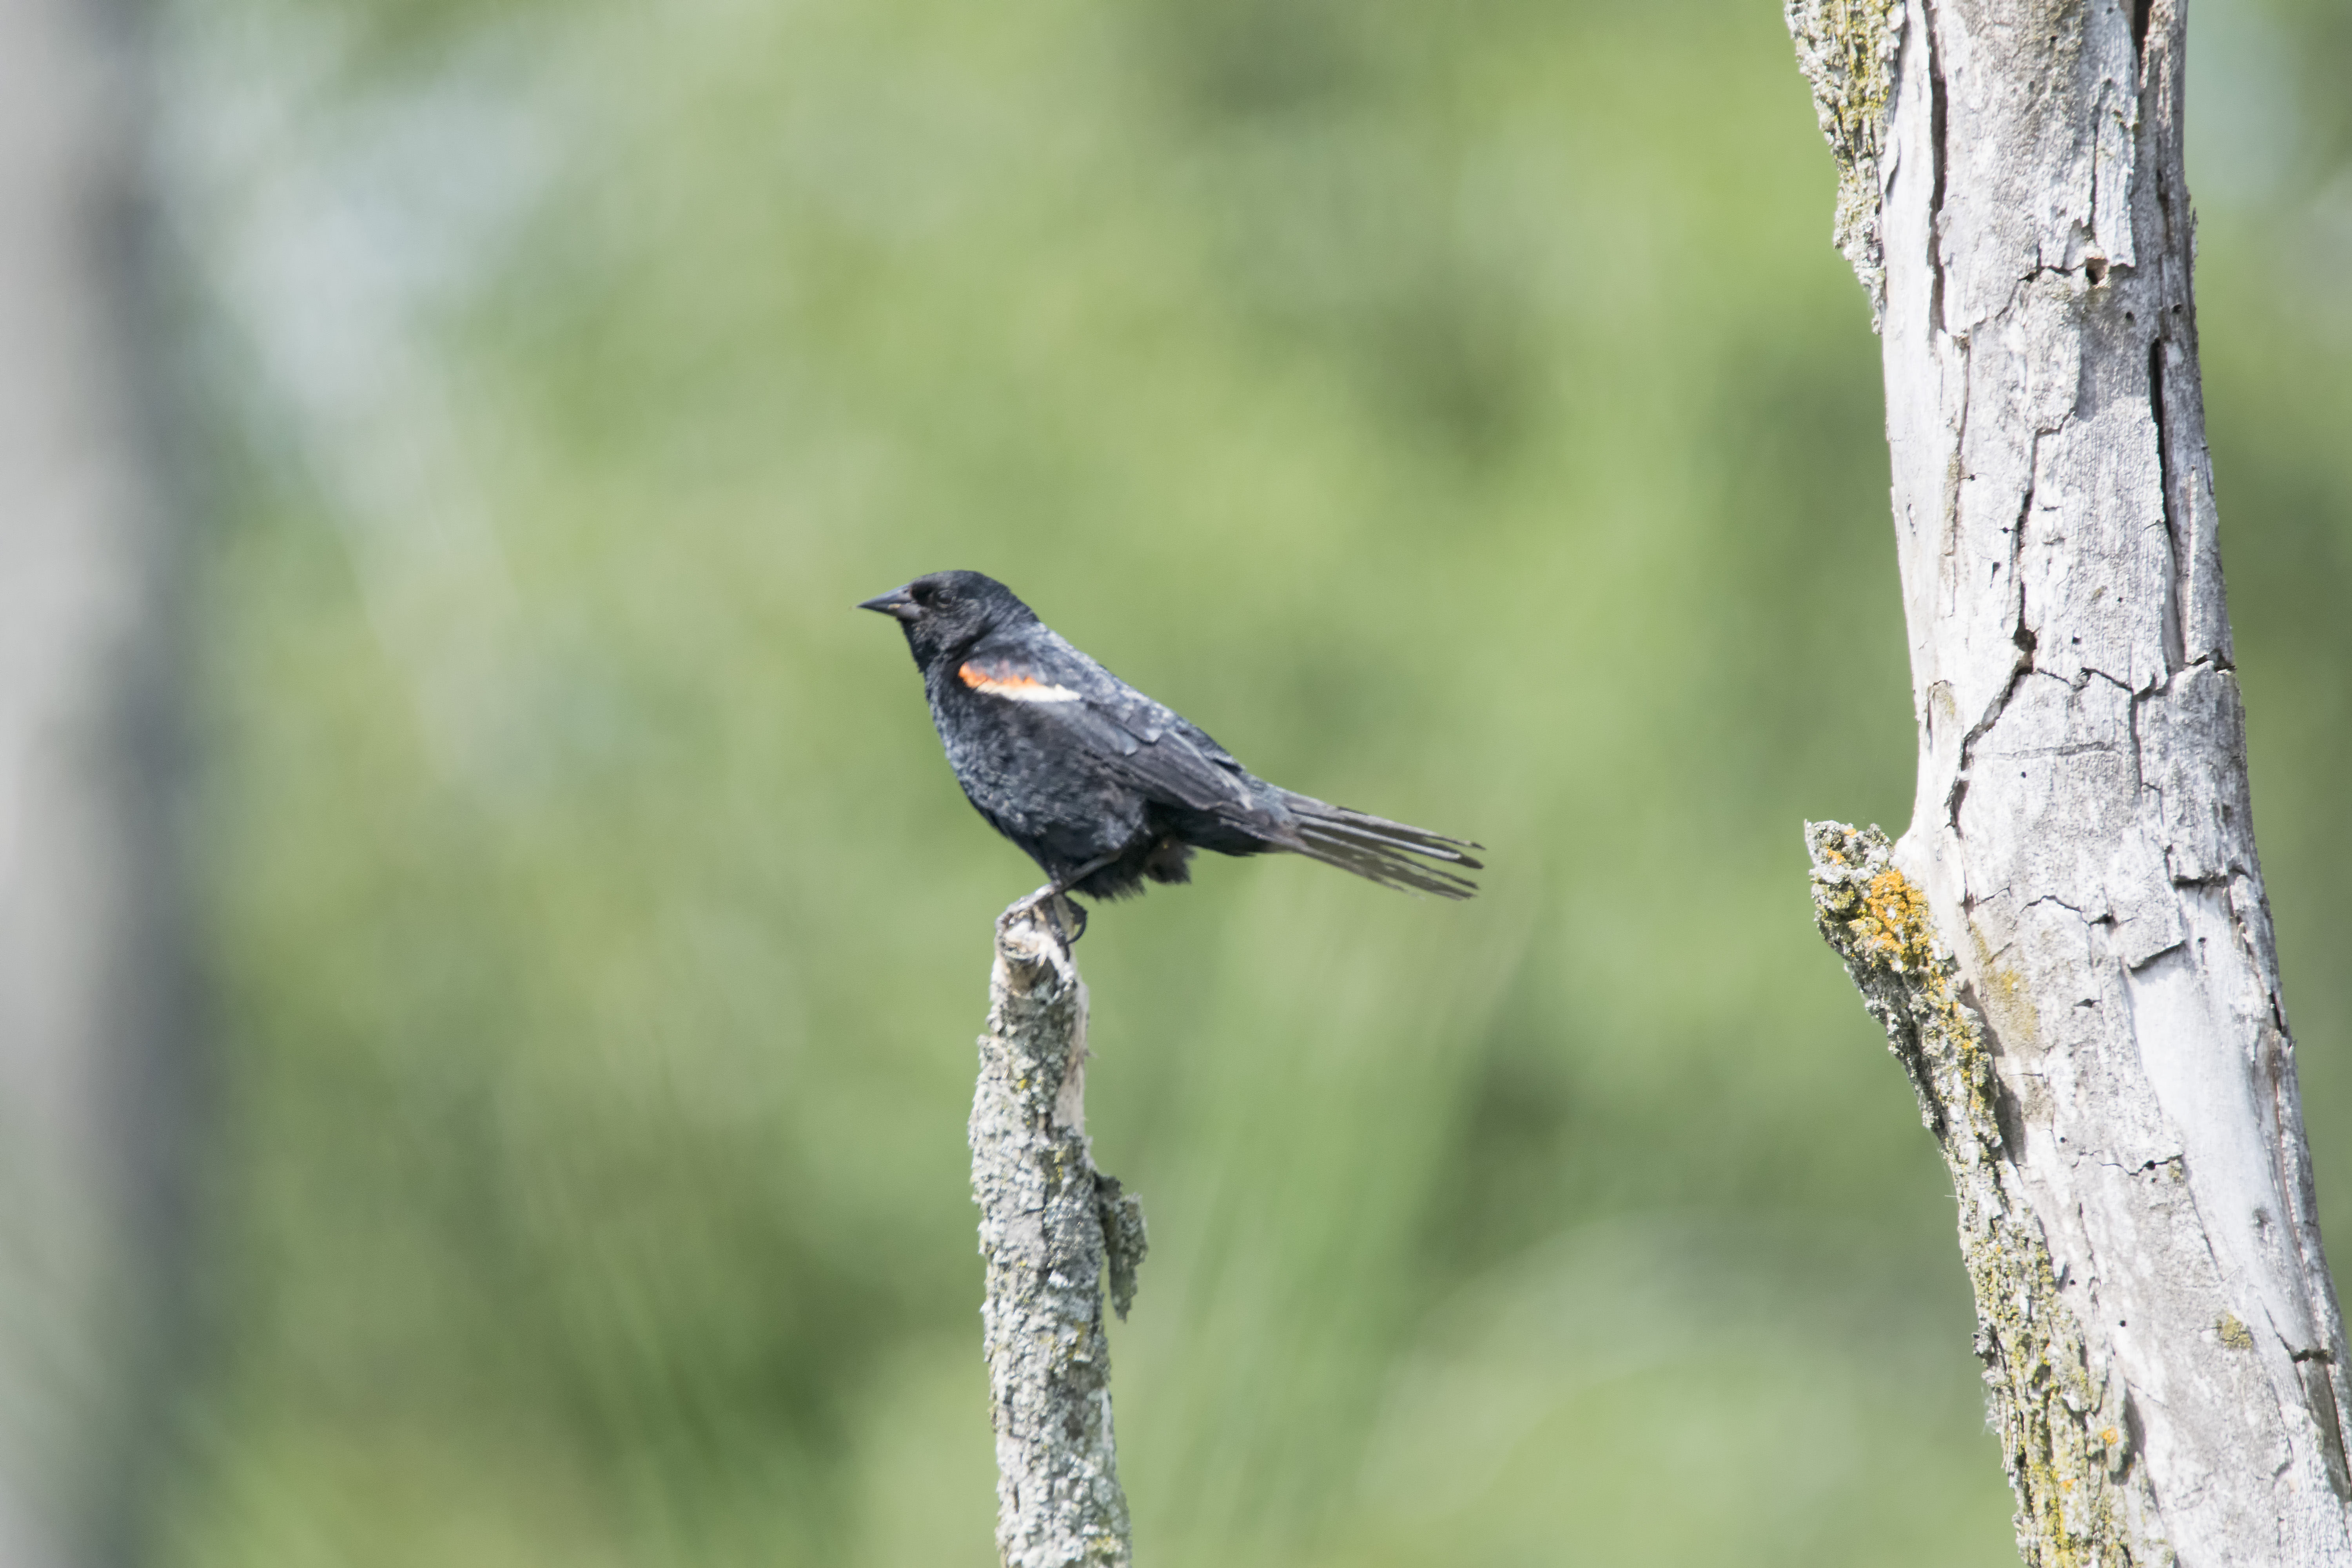
nature, branch, bird, wildlife, red, beak, winged, fauna, canada, a, vertebrate, quebec, blackbird, sherbrooke, oiseau, carouge, paulettes, perching bird